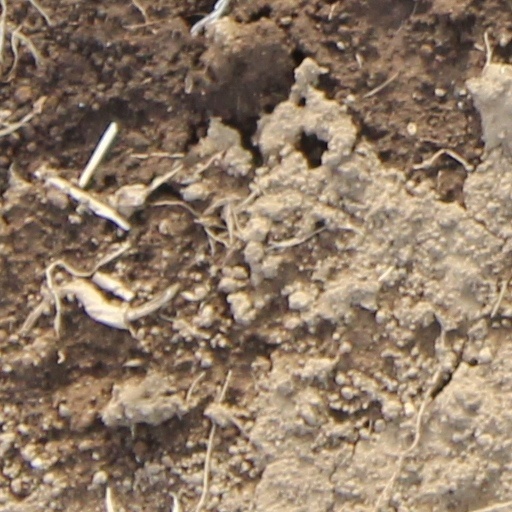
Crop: wheat